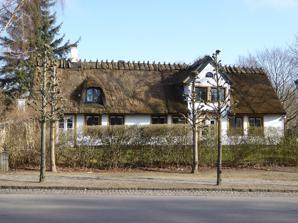
Building: Lille Rolighed
Country: Denmark
Year built: 1777
Building in Fredensborg Lille Rolighed General information Location Slotsgade 23, 3480 Fredensborg Country Denmark Coordinates 55°58′34.46″N 12°23′48.95″E / 55.9762389°N 12.3969306°E / 55.9762389; 12.3969306 Completed 11777 Renovated 1820 Lille Rolighed is a late 18th-century, thatched  house situated on the street that leads up to Fredensborg Palace in Fredensborg , Denmark . The garden features the grave of  embroidery artist Cathrine Marie Møller . The house from 1777 (extended in 1820), an outhouse from 1840  and Møller's tomb were listed in the Danish registry of protected buildings and places in 1964, History Fredensborg Palace was completed in 1722. Many of the first houses along Slotsgade were built by craftsmen associated with the castle. Lille Rolighed was built in 1777 by tailor Christian Tøyberg in the southern end of the street. Lille Rolighed was later the home of embroidery artist Cathrine Marie Møller (1744–1811). In 1790, she became the second woman inducted into the Royal Danish Academy of Fine Arts . The house was later acquired by a grocer named Steen, who in 1820 opened a grocery shop in an extension. The shop had by the end of the century been converted into a laundry business. Architecture The outhouse from 1840 seen from the east The original design followed the Neoclassical ideal, but this was lost in 1820 when the house was expanded by four bays on its north side. References